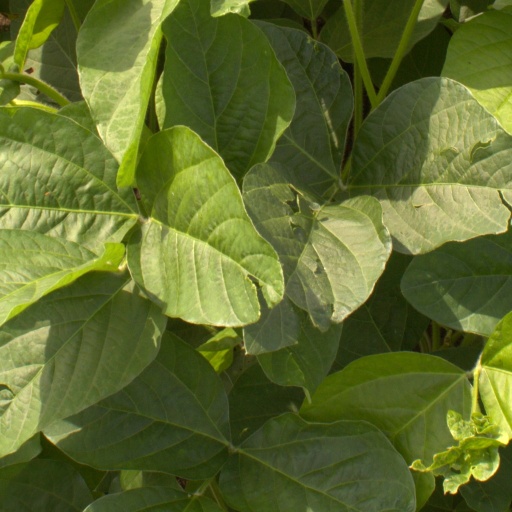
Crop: soybean